Australian labour law

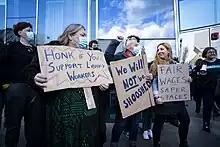
Picketing, like the Geelong library staff in 2021, is part of the universal right to peaceful protest in a free society. Its status in Australian law is uncertain, although it will not attract liability for secondary action.

Unlike most wealthy OECD countries, Australian law enables employers to not provide all rights of employment, particularly paid holidays and job security, if people are classed as "casual" employees, and in 2023 this meant around 22% of employees. To compensate for the absence of rights, modern awards typically grant a 25% "casual loading" additional pay, but potentially no holidays at all, putting Australia at odds with European Union practice There is also no legal mechanism to prevent employers rates of pay before the 25% loading is added. Under the "Fair Work Act 2009" section 15A a casual employee exists if the relationship has an "absence of a firm advance commitment to continuing and indefinite work", replacing the previous notion that an employee simply accepts they do in a contract. This reversed the decision of the High Court in "Workpac Pty Ltd v Rossato", that where a contract states someone is casual, even if the employer is providing them with ongoing work in regular and systematic shifts in reality, they are still casual employees and not entitled to paid holidays under "FWA 2009" section 86. Casual workers are protected by unfair dismissal after 6 months, or 12 months for a small business, if they are deemed to work 'on a regular and systematic basis' and have a reasonable expectation of continued employment, but otherwise risk losing job security rights. Since 2021 casual workers must get an offer of a permanent contract offer after 12 months unless there are reasonable grounds to not make the offer.